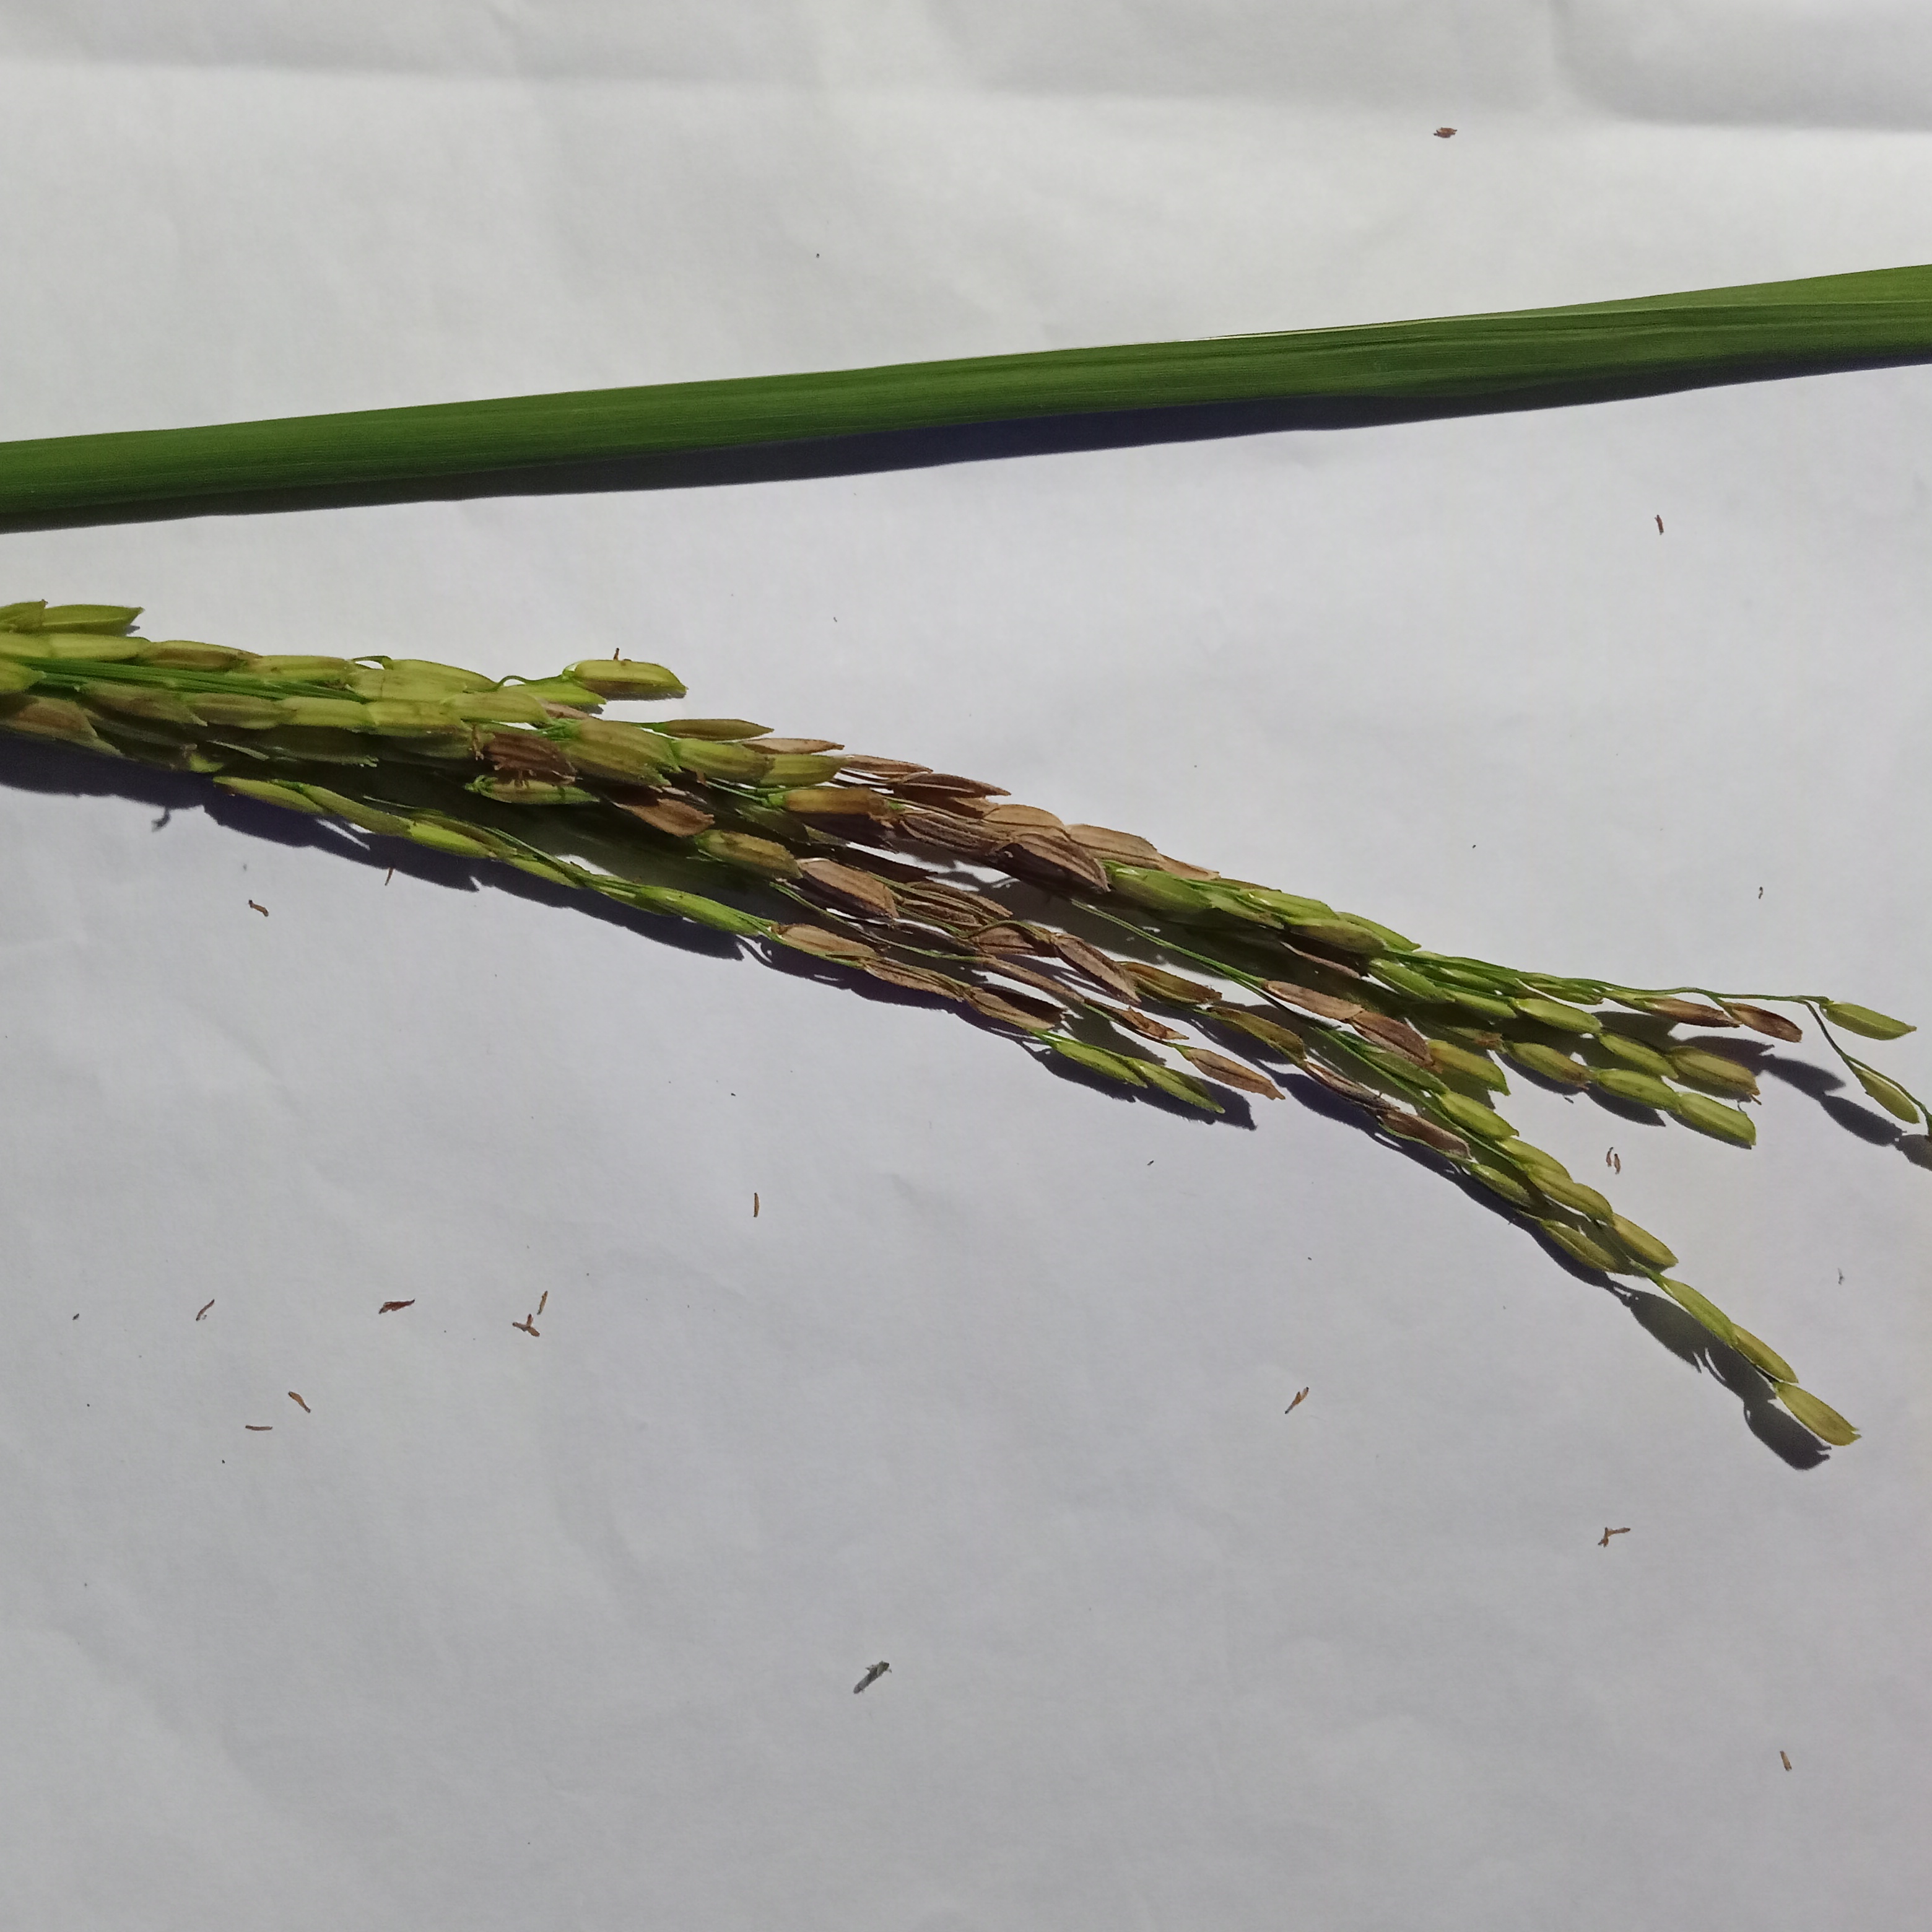
Nhãn: Bệnh Đạo ôn lá và cổ bông (Rice leaf and neck blast)